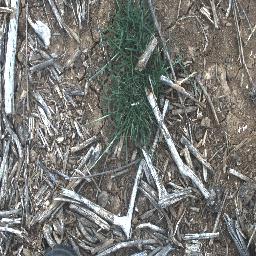
Label: negative